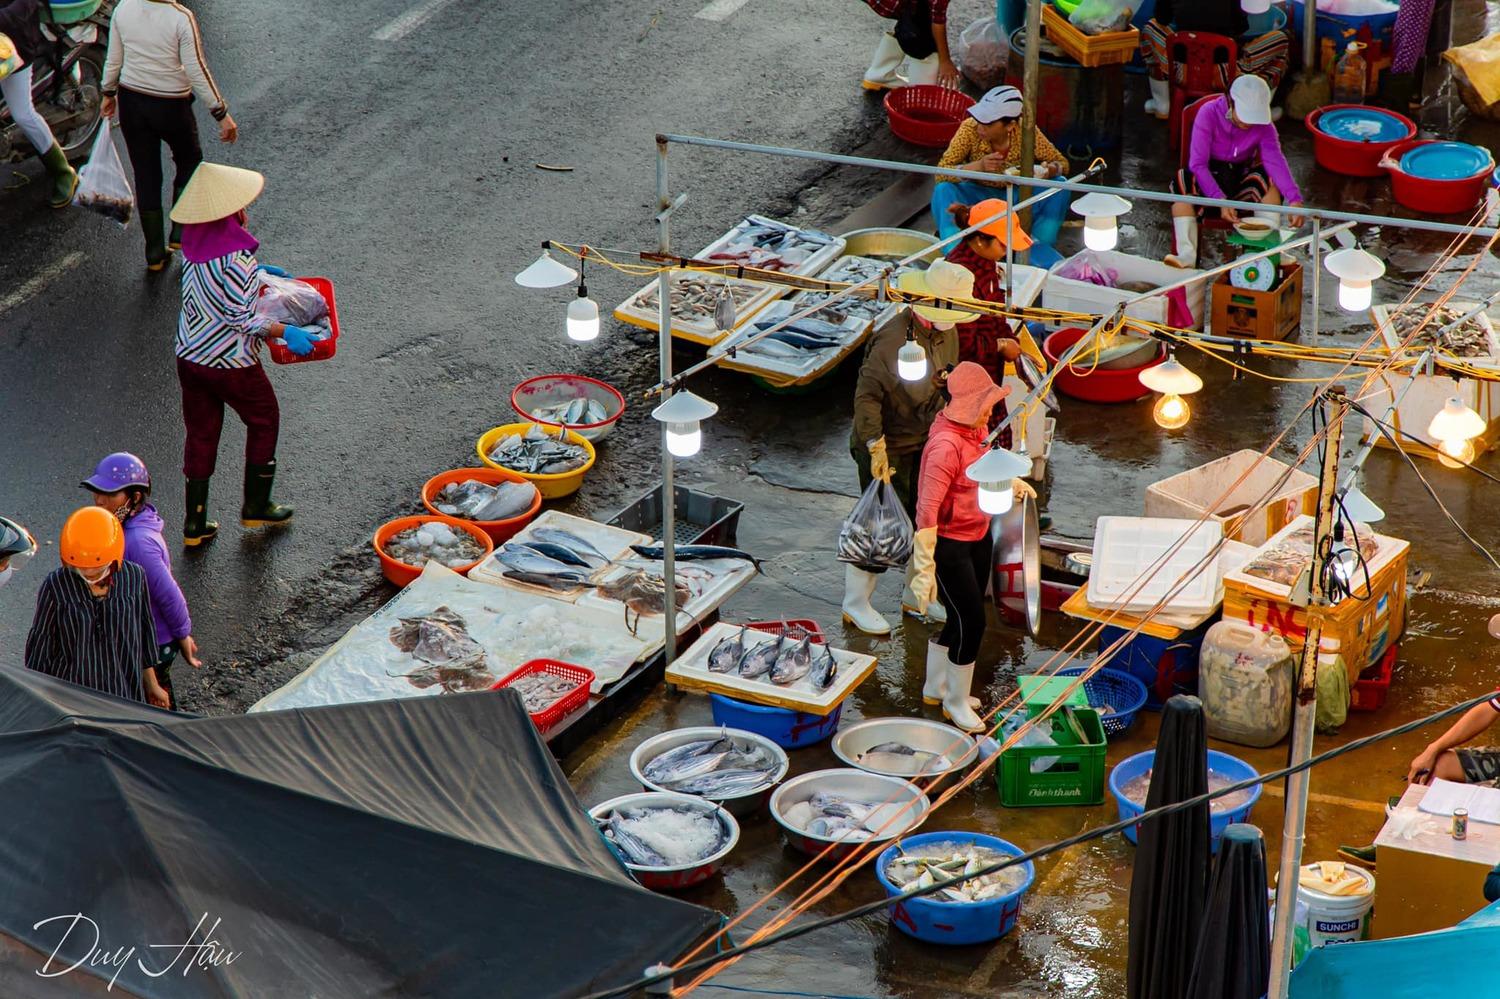
có nhiều chậu cá xuất hiện ở trong khu chợ